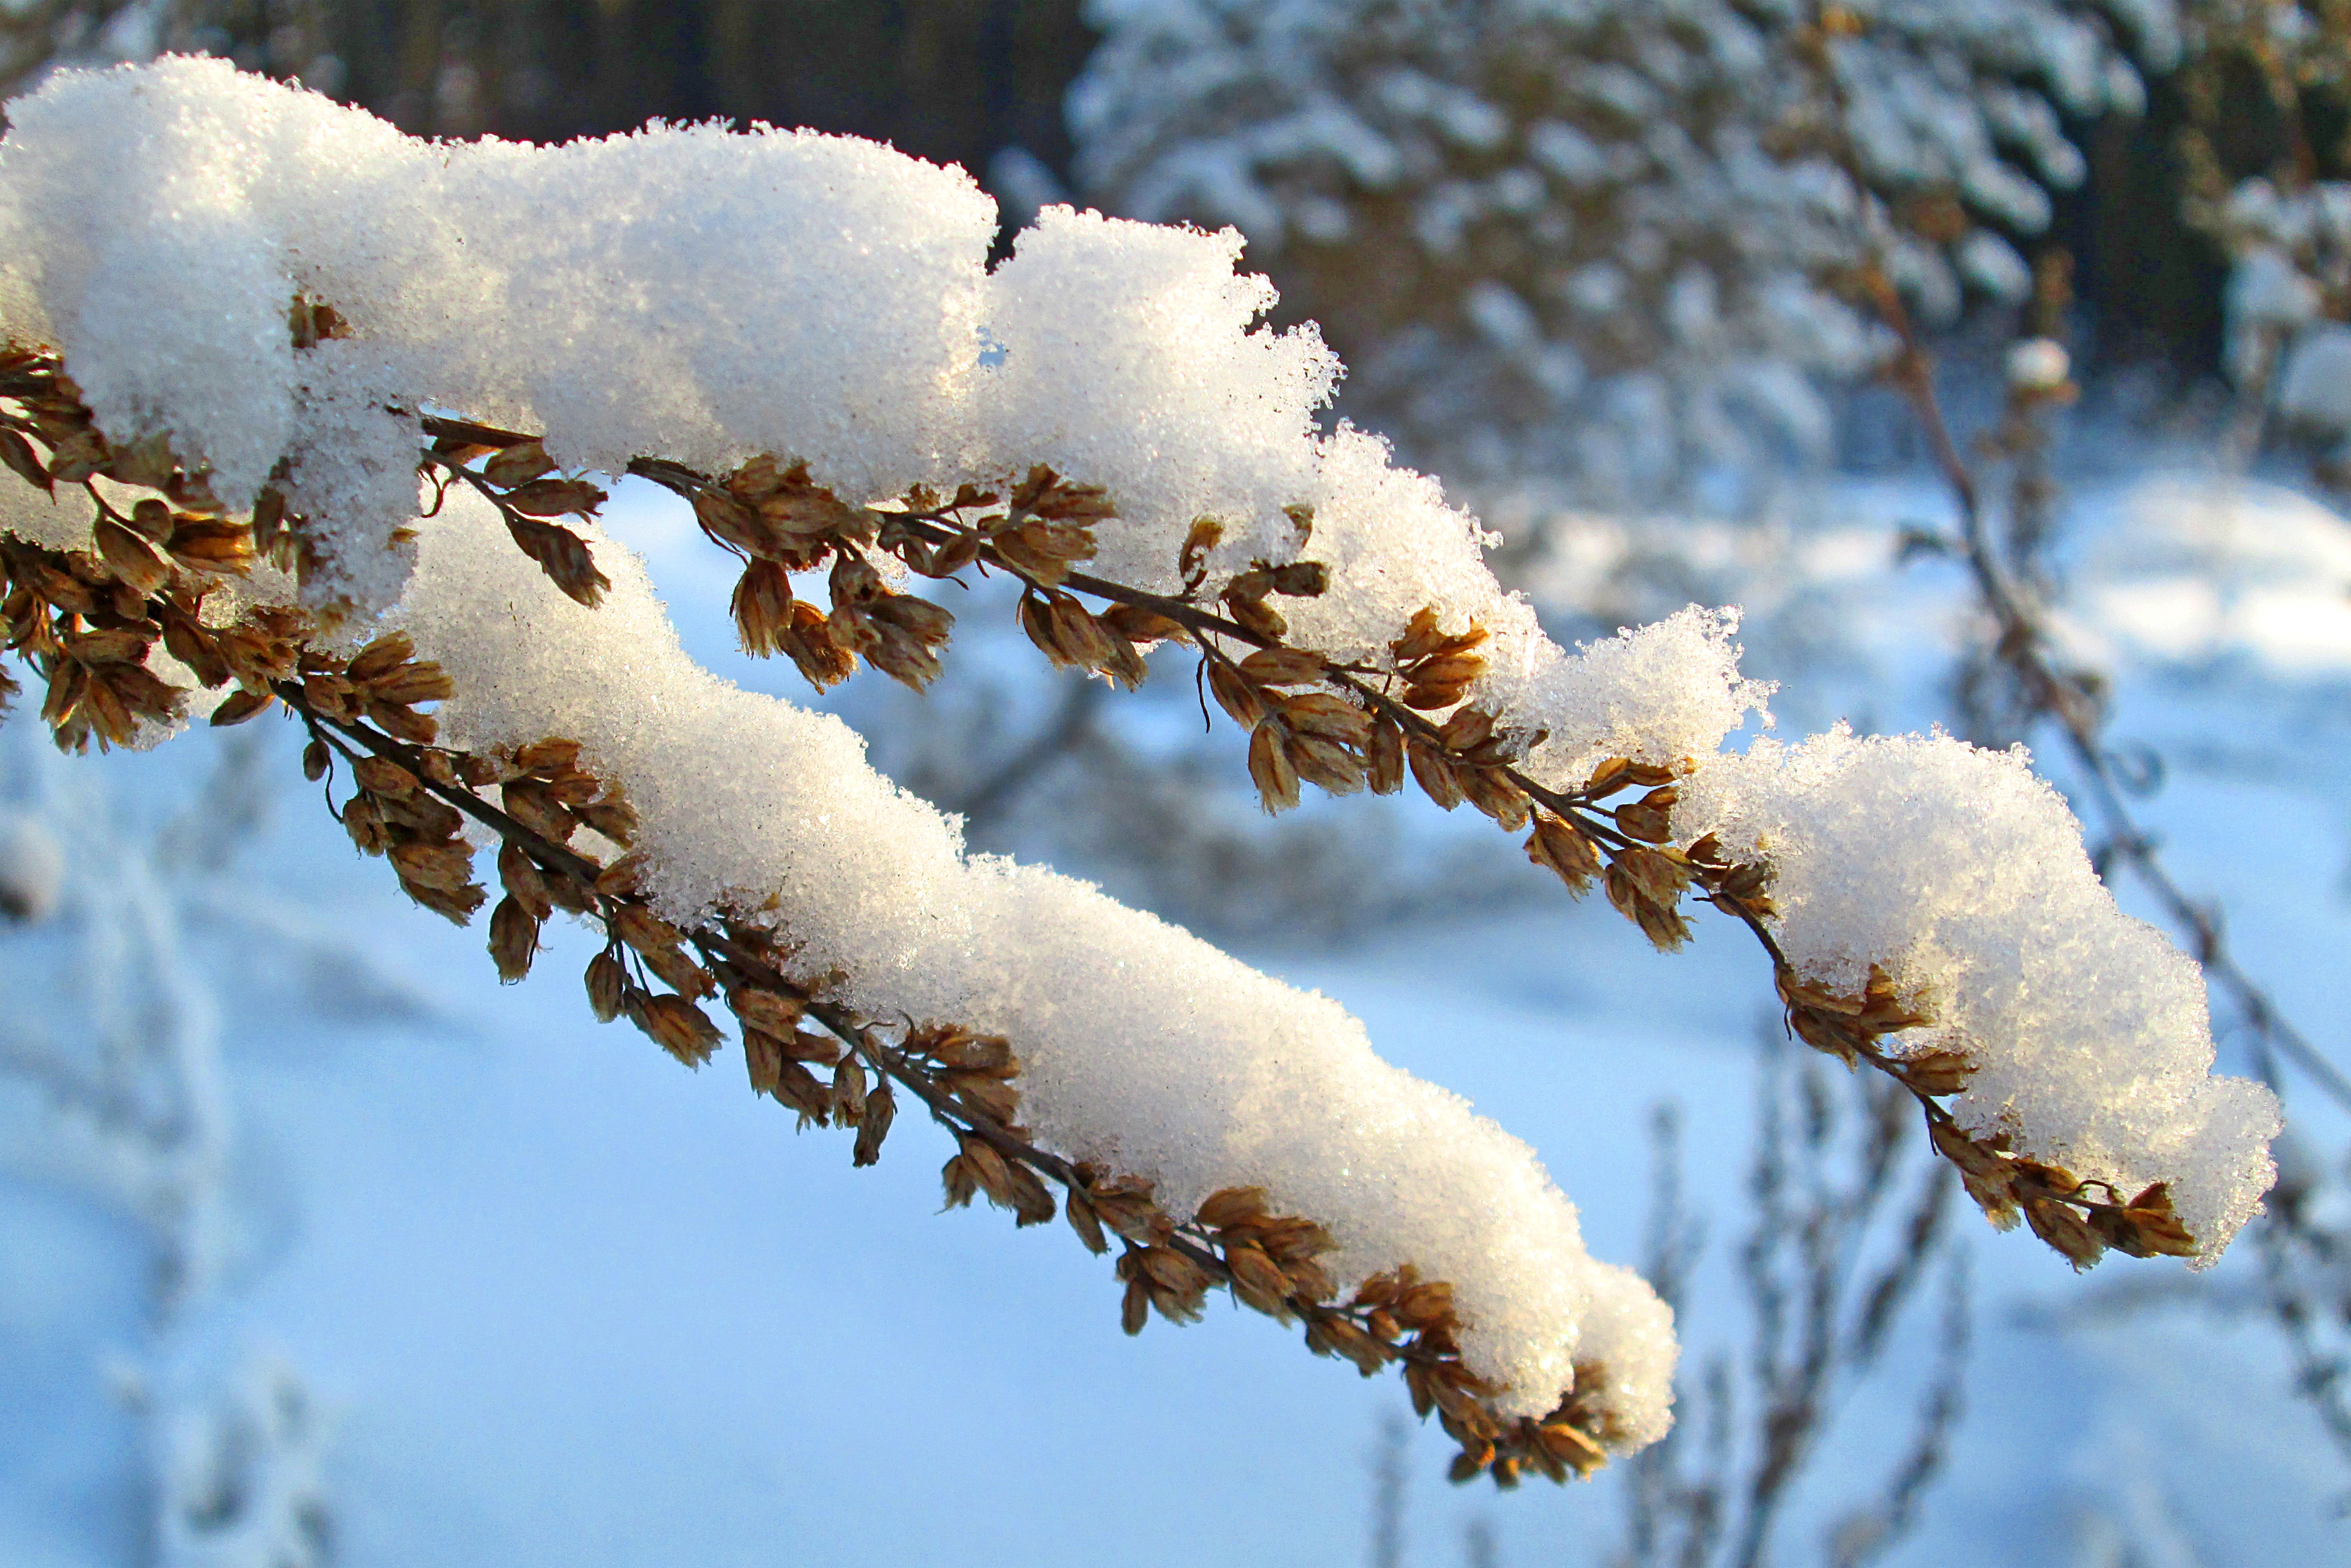
tree, nature, forest, grass, branch, snow, winter, plant, sunset, white, frost, ice, spring, weather, closeup, season, plants, twig, dry grass, close up, seeds, furry, freezing, living nature, under the snow, macro photography